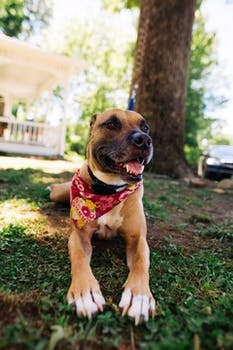
Label: No Watermark